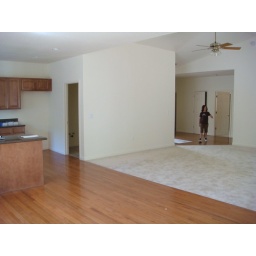
standing in dining left is kitchen far front is hall by front door